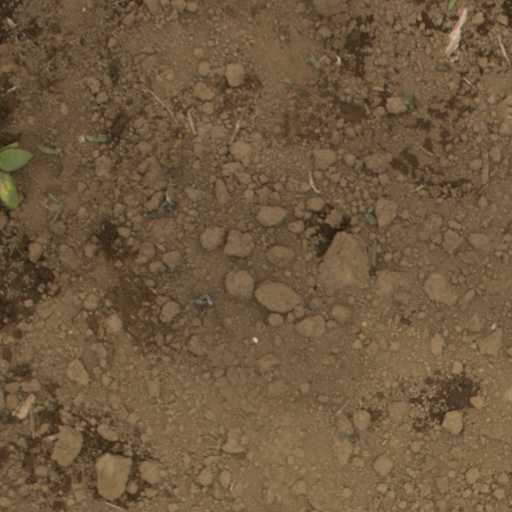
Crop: Jerusalem artichoke